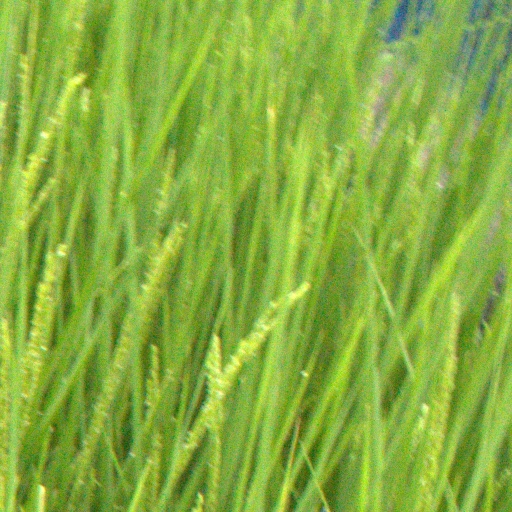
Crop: rice